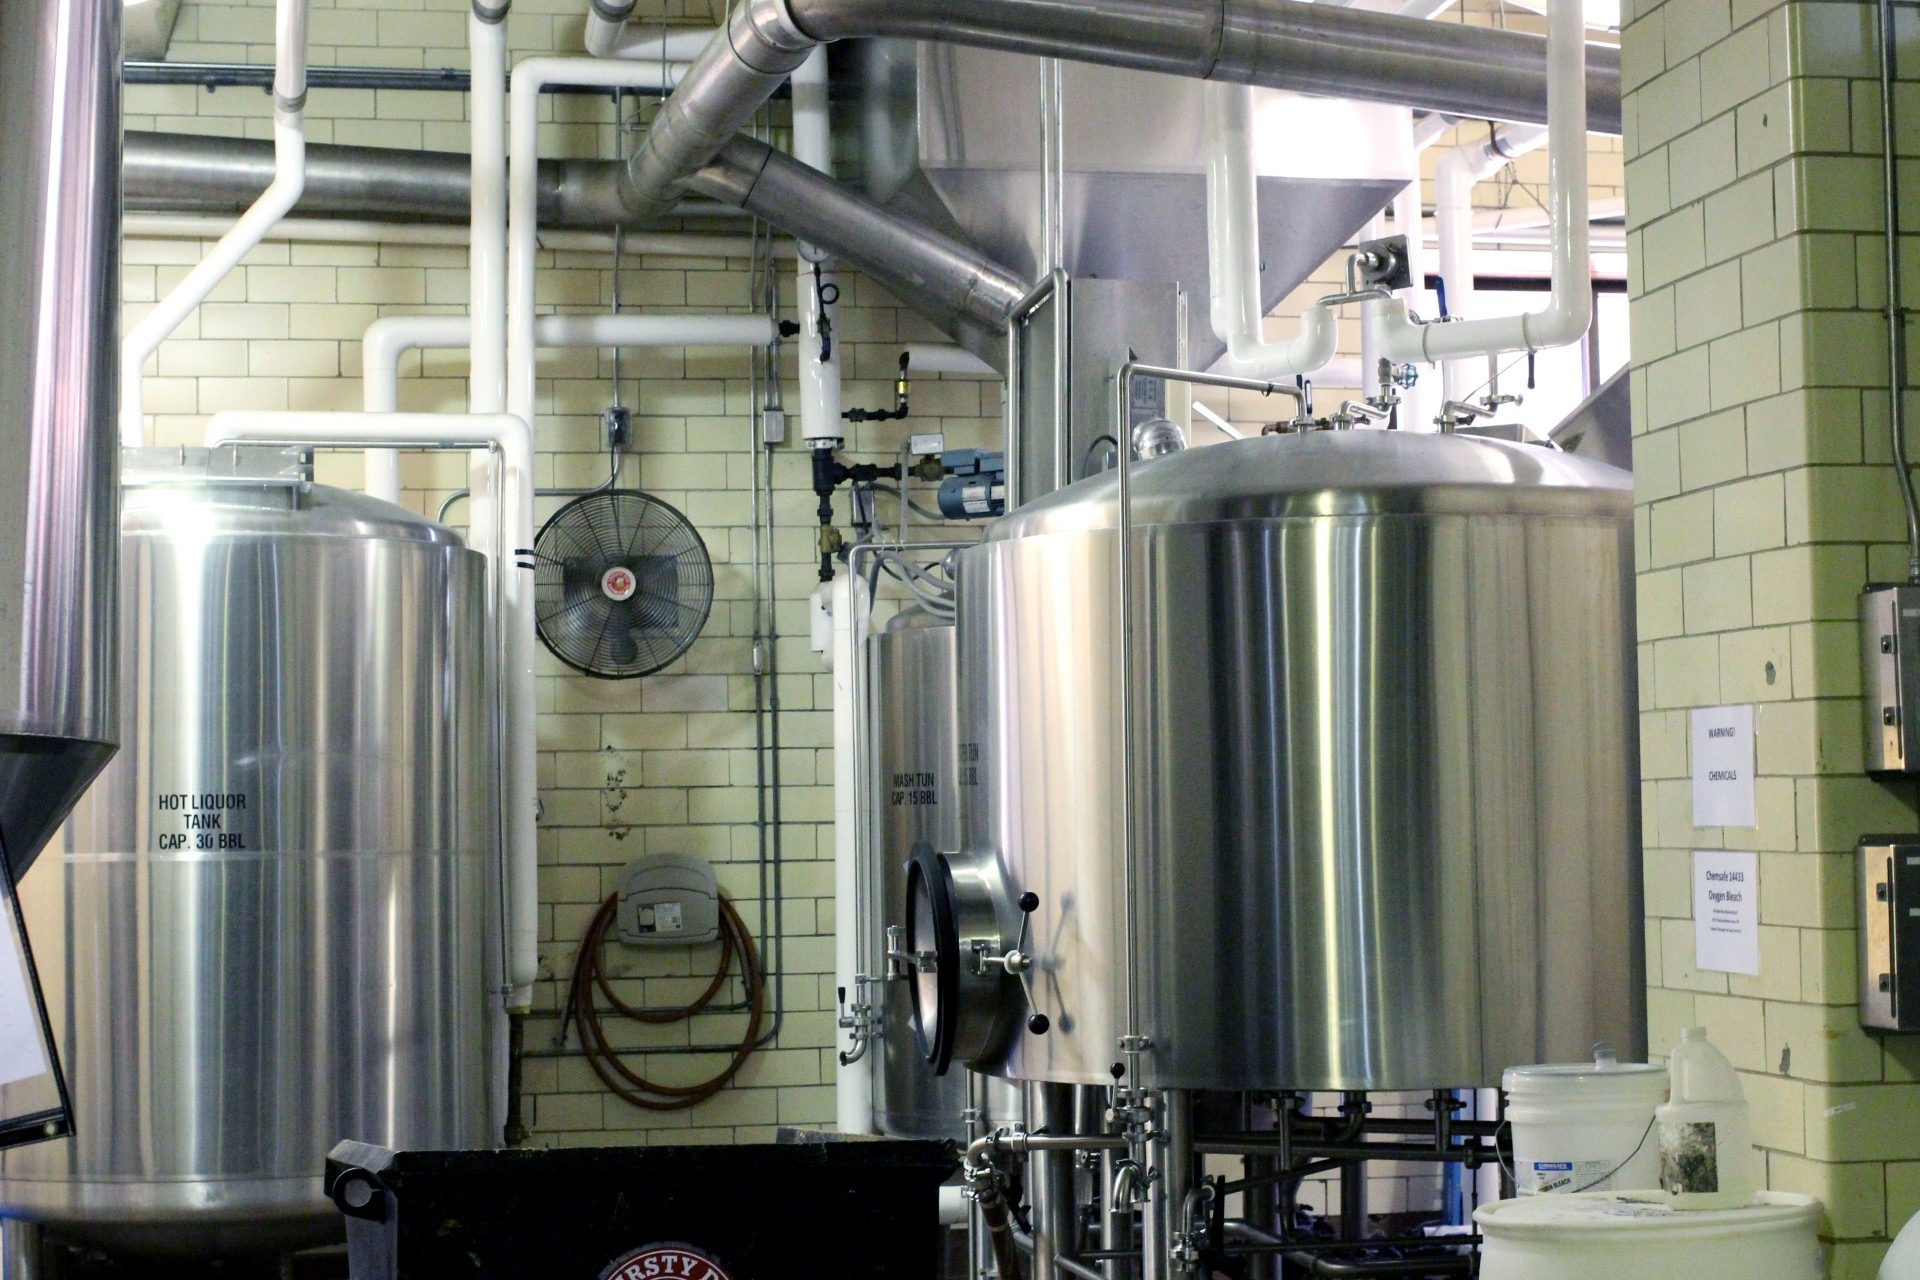
steam, equipment, gear, metal, industrial, machine, machinery, factory, industry, beer, mechanism, manufacturing, engineering, mechanical, engine, production, manufacture, cultural, brewery, milling, brewing, man made object, machine tool, metal tanks